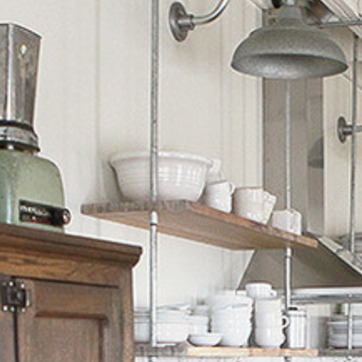
Material: ceramic